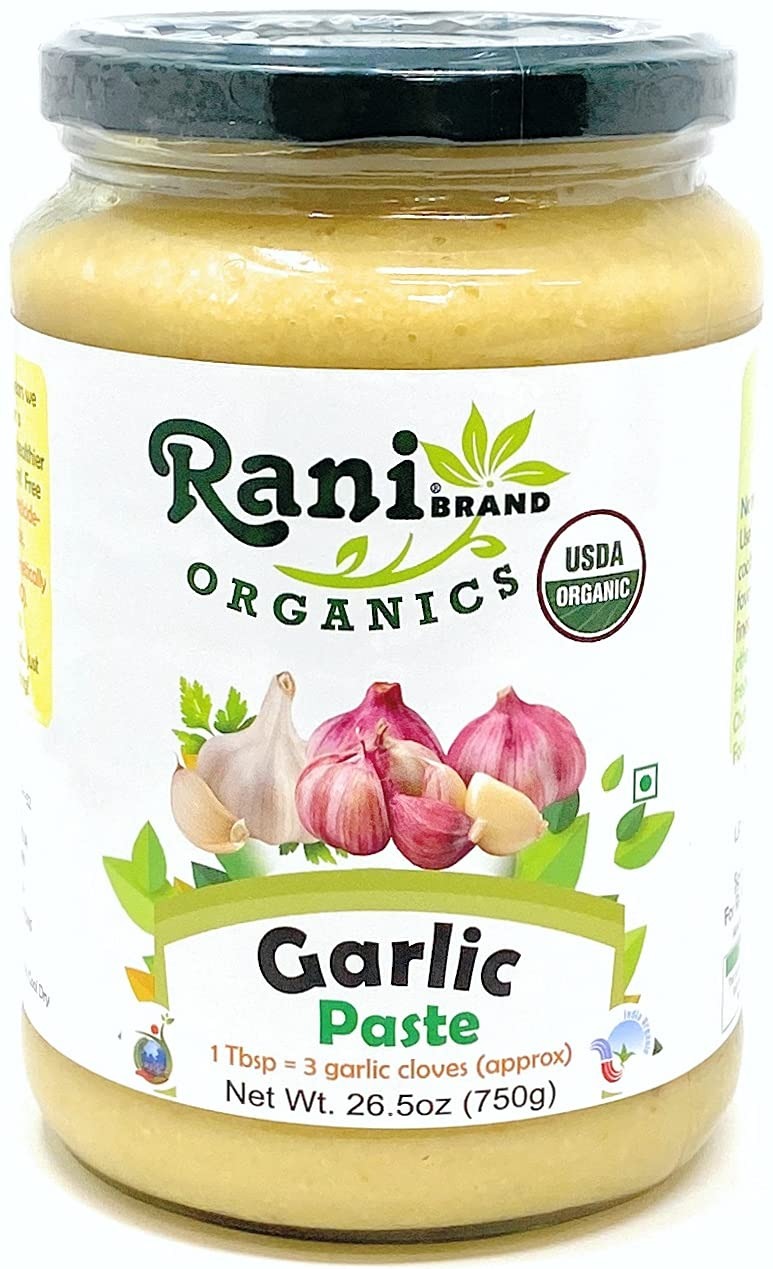
Item Name: Rani Organic Garlic Cooking Paste 26.5oz (750g) ~ Vegan | Glass Jar | Gluten Free | NON-GMO | No Colors | Indian Origin | USDA Certified Organic
Bullet Point 1: You'll LOVE our Organic Garlic Cooking Paste by Rani Brand--Here's Why:
Bullet Point 2: 🧄NEW! Packed in Glass Jar Sealed. We bubble & box your glass order so it will reach you safe!
Bullet Point 3: 🧄USDA Certified Organic! Made from peeled garlic cloves.. ground down into a puree, convenient & easy to use!
Bullet Point 4: 🧄Rani is a USA based company selling quality foods for over 40 years, buy with confidence!
Bullet Point 5: 🧄Net Wt. 26.5oz (750g), Product of India
Product Description: <b>Rani Organic Garlic Paste</b><br> No work...no mess...no waste! Our pastes are perfect for salad dressings, marinades, sushi, stir fry & wok cooking, veggies, seafood, chicken & other meats.. of course its a must-have in Indian curries. This is a convenient way of making Indian curries with garlic already in a paste. Our pastes are a product of India. Use this paste with many recipes to add wonderful color and flavor to your food.<br><b>Vaccum Packed in Glass Jars for freshness, we double bubble wrap these bottles, put them in a protective box which is then put in another box so it gets to you in perfect condition!</b>
Value: 26.5
Unit: Ounce

Price: 19.99